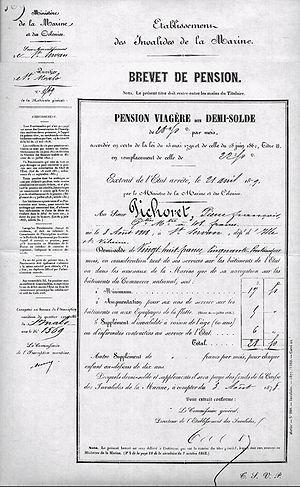
Brevet de pension des Invalides de la Marine - France - 1878.
L'Établissement national des invalides de la marine est un établissement public national chargé du régime spécial de sécurité sociale des marins du commerce, de la pêche et de la plaisance.